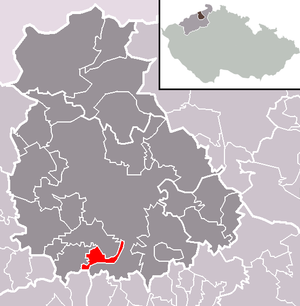
Dolní Zálezly est une commune du district et de la région d'Ústí nad Labem, en Tchéquie. Sa population s'élevait à 572 habitants en 2018.